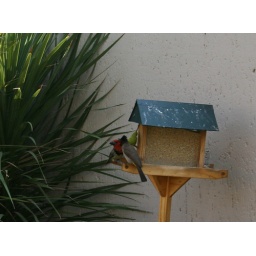
A Black-collared Barbet and Black-eyed BulBul sitting on my bird table...I think they where squabbling over the pear.